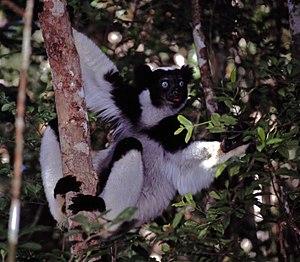
Les primates – du latin primas, -atis, signifiant « celui qui occupe la première place » – constituent un ordre se situant au sein des mammifères placentaires. Ce clade regroupe les petits singes et les grands anthropoïdes, ainsi que les espèces de strepsirrhiniens comme les lémuriens. Selon la classification phylogénétique actuelle, ils sont regroupés dans le clade intermédiaire des Euarchontoglires avec les lapins, toupayes ou galéopithèques.